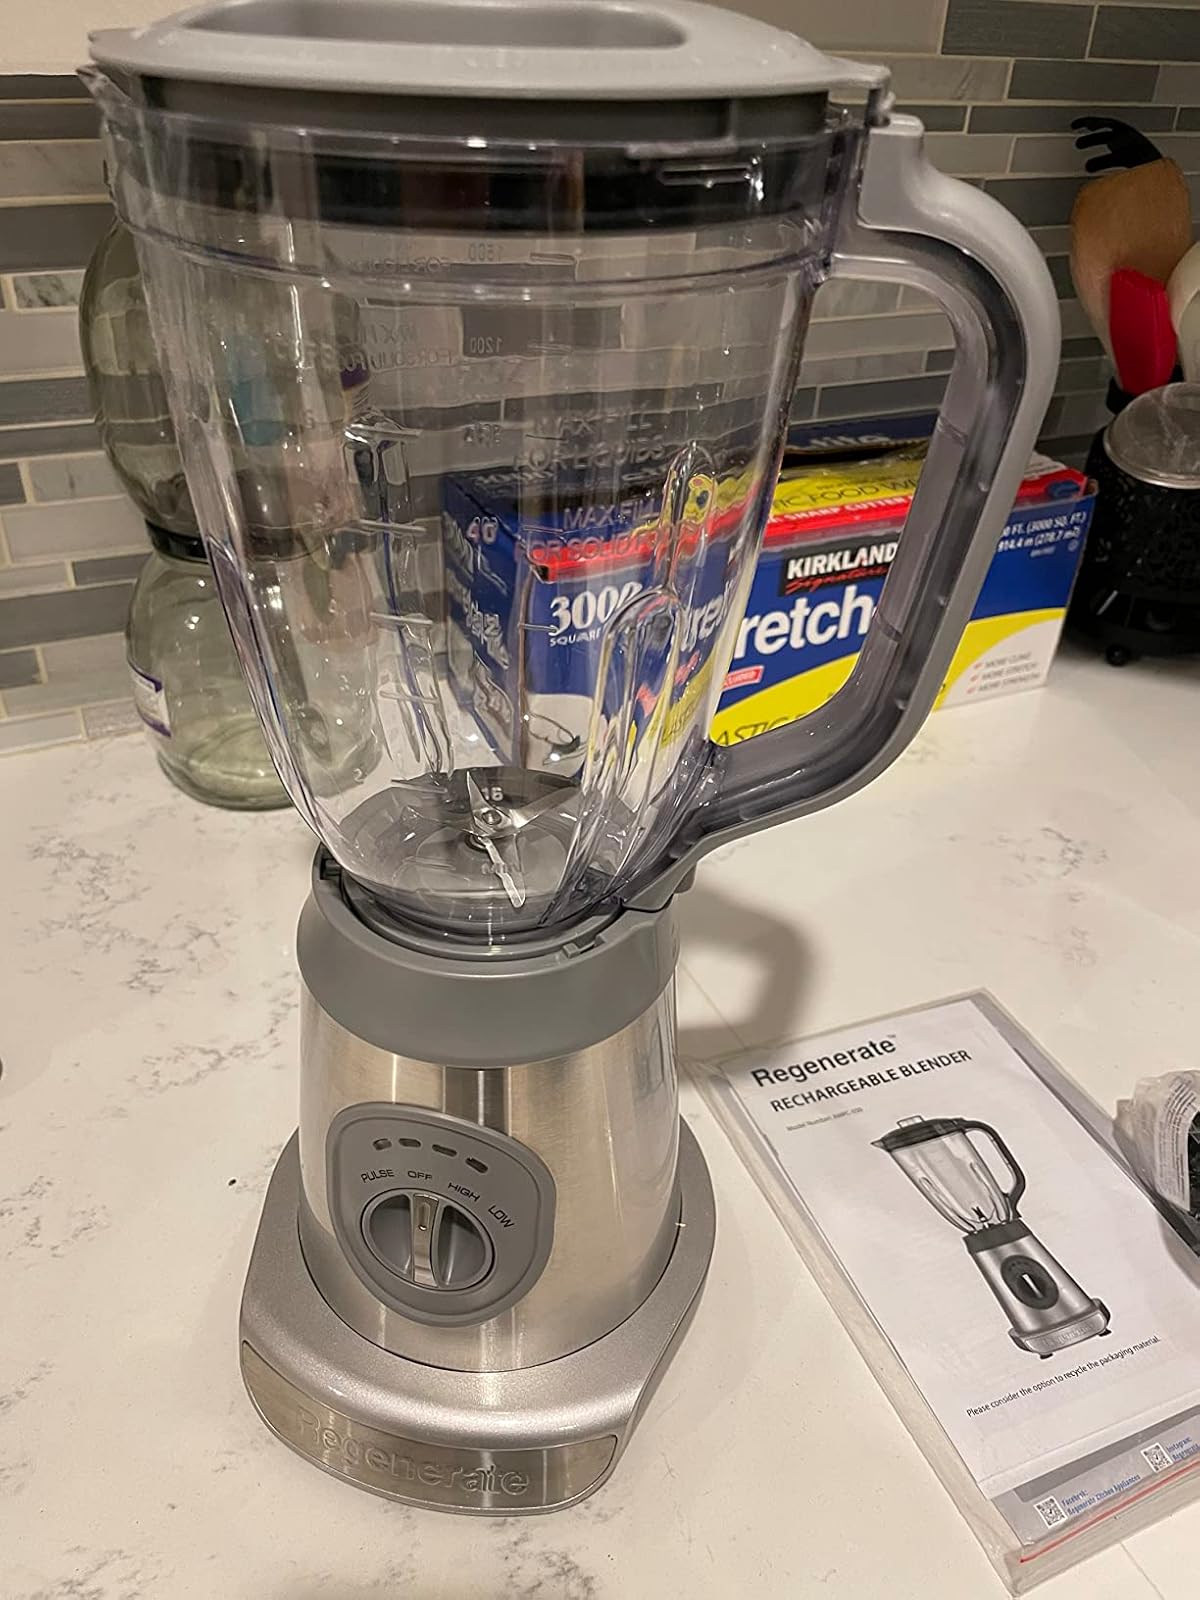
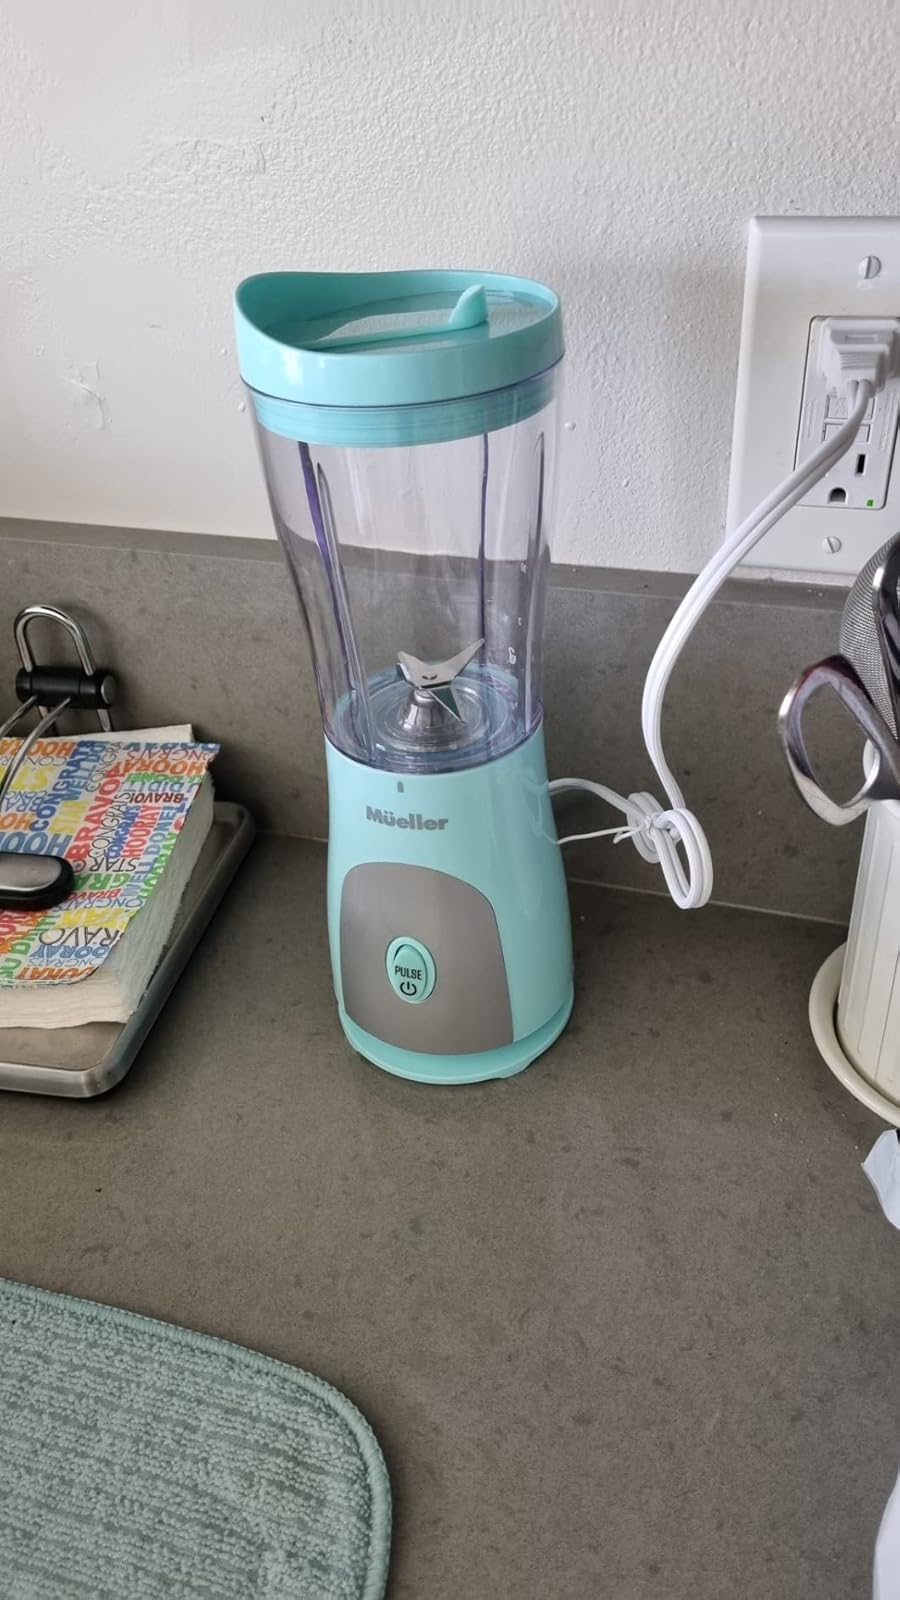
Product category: items_blender
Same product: no